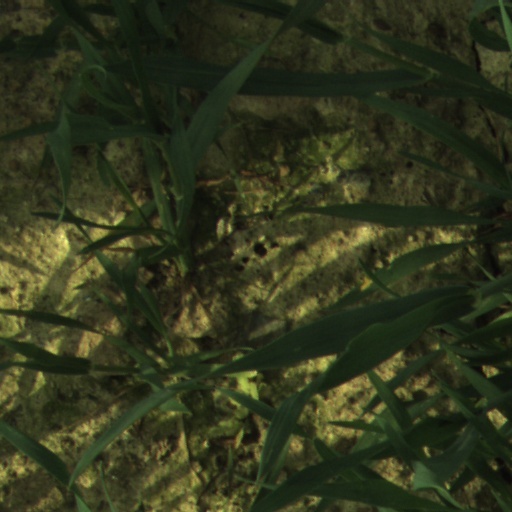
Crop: wheat